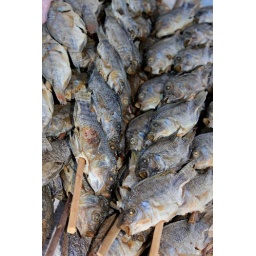
Small dried fish (farmed in shallow ponds like you would see for rice paddies) at the market in Ranohira.